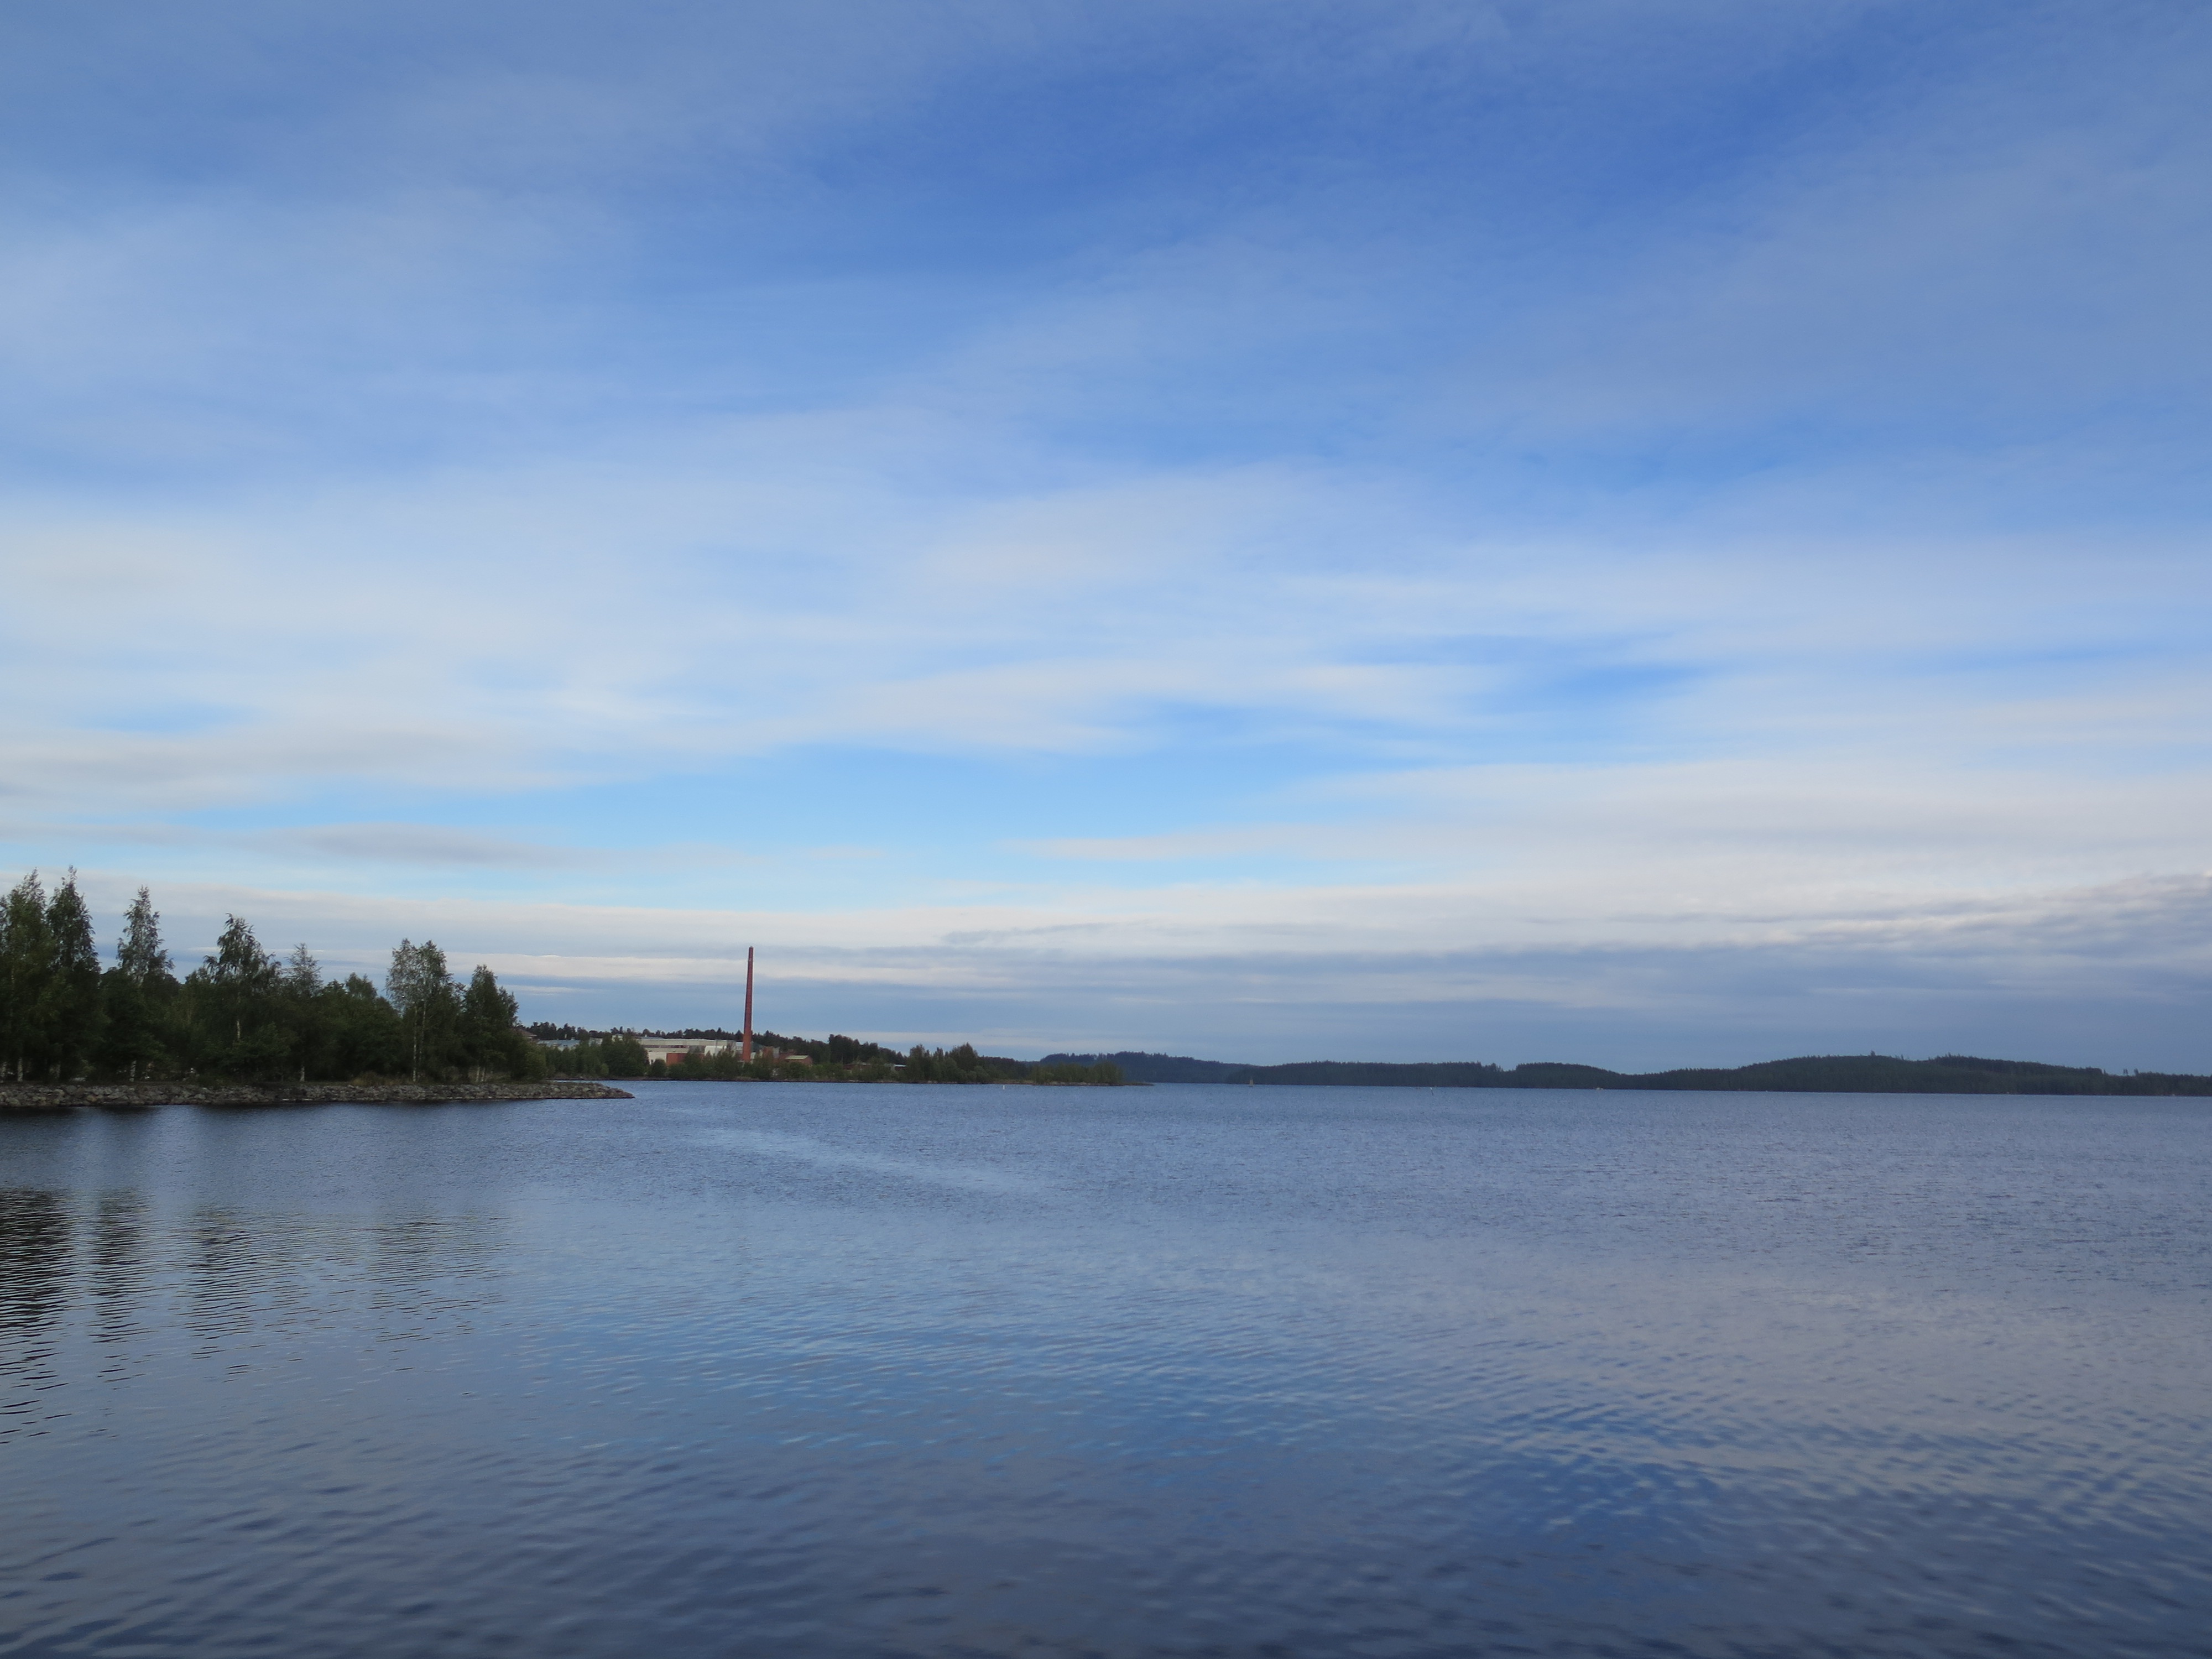
landscape, sea, water, nature, horizon, cloud, sky, boat, morning, shore, lake, dawn, river, panorama, dusk, evening, reflection, vehicle, bay, blue, reservoir, waterway, body of water, finland, loch